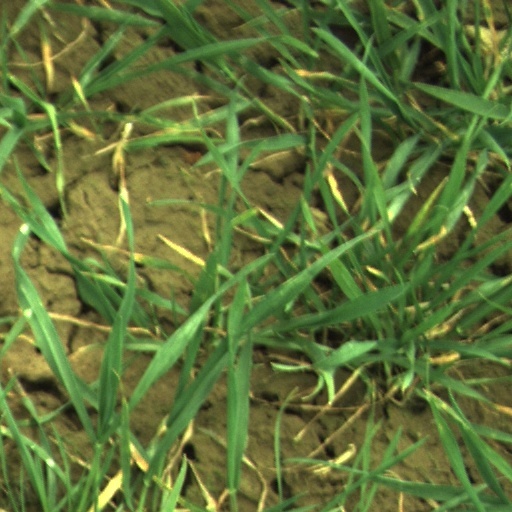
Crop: wheat